Erratum

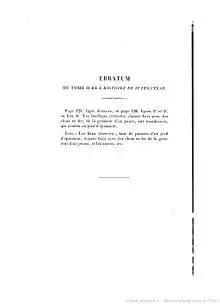
Jules César tome 2 – p. 585 – Erratum

An erratum or corrigendum (: errata, corrigenda) (comes from ) is a correction of a published text. Generally, publishers issue an erratum for a production error (i.e., an error introduced during the publishing process) and a corrigendum for an author's error. It is usually bound into the back of a book, but for a single error a slip of paper detailing a corrigendum may be bound in before or after the page on which the error appears. An erratum may also be issued shortly after its original text is published.